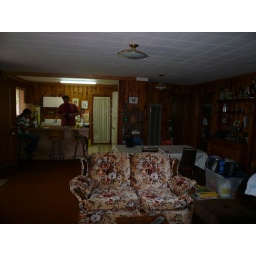
from the TV across the dining area into the kitchen, the bathroom is in the back right corner, as is the door for the left bedroom